History of Tokyo

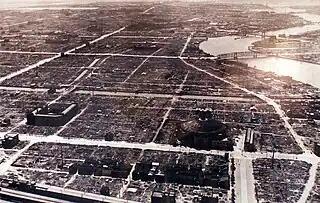

On July 8, 1853, American Commodore Matthew C. Perry and his four steam-powered metal ships sailed into Edo Bay, and demanded Japan open their port for trade. Japan responded with fear. In Ukiyo-e portraits, Americans were karasu-tengu (crow goblins). Nonetheless, Perry convinced them by presenting American goods like the telegraph and sewing machines, and the Japanese responded by showed the Americans good like lacquer boxes and teapots. After Perry visited again in 1854, the shogun opened Japan to foreigners, and give American control of Japanese tariffs to Western countries.